Aerial toll house

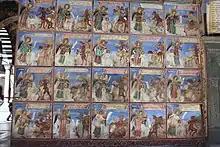
Twenty toll houses, fresco of Rila Monastery

There are twenty toll-houses, though the number is not dogmatic and different sources list varying numbers. On the first aerial toll-house, the soul is questioned about the sins of the tongue. The remaining are, in order: